Phehello High School

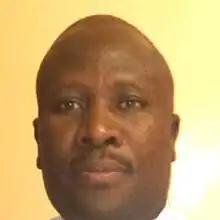
Former Principal

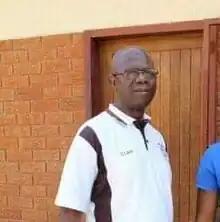
Phehello High School Principal

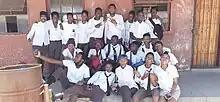
Class of 2019

In the late sixties, Kutlwanong Township had four primary Schools, Icoseng Thusanong, Marobe and Impucuko. When learners passed STD 6 with a second class, to further their studies they either had to go to Lebogang High School in Thabong (Welkom) or to a boarding school elsewhere.